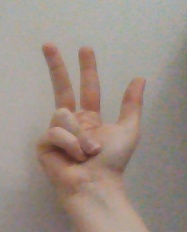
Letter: al